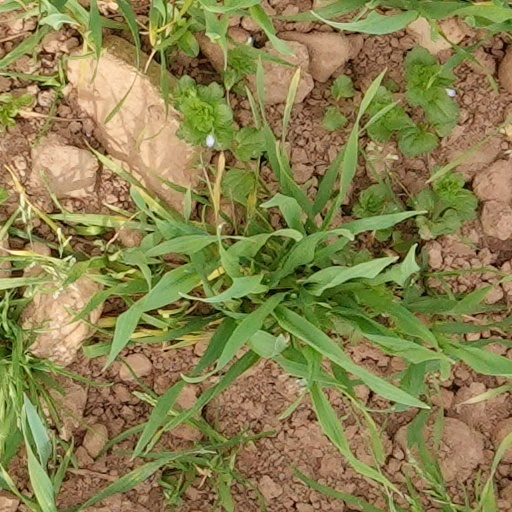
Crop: wheat